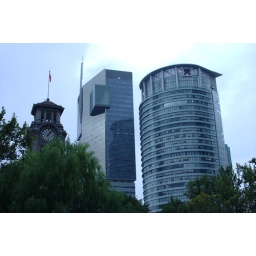
taken in Renmin Park; the older building with the clock is the Shanghai Museum of Art